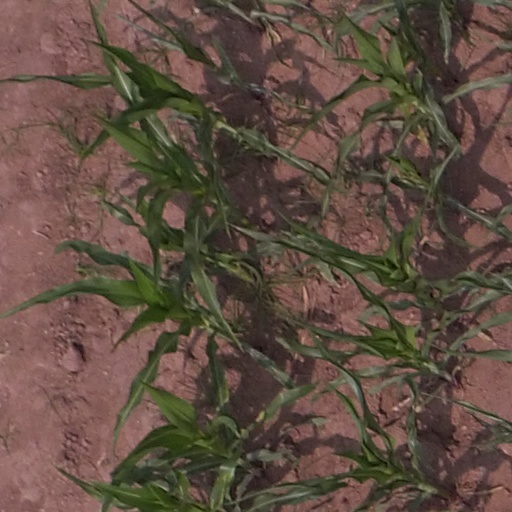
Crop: maize; corn